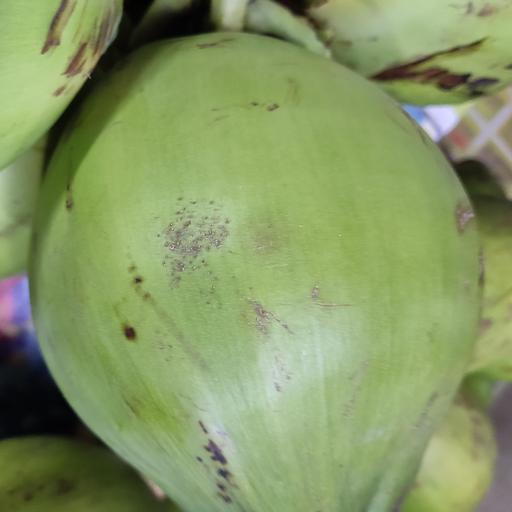
Crop type: Green Coconut